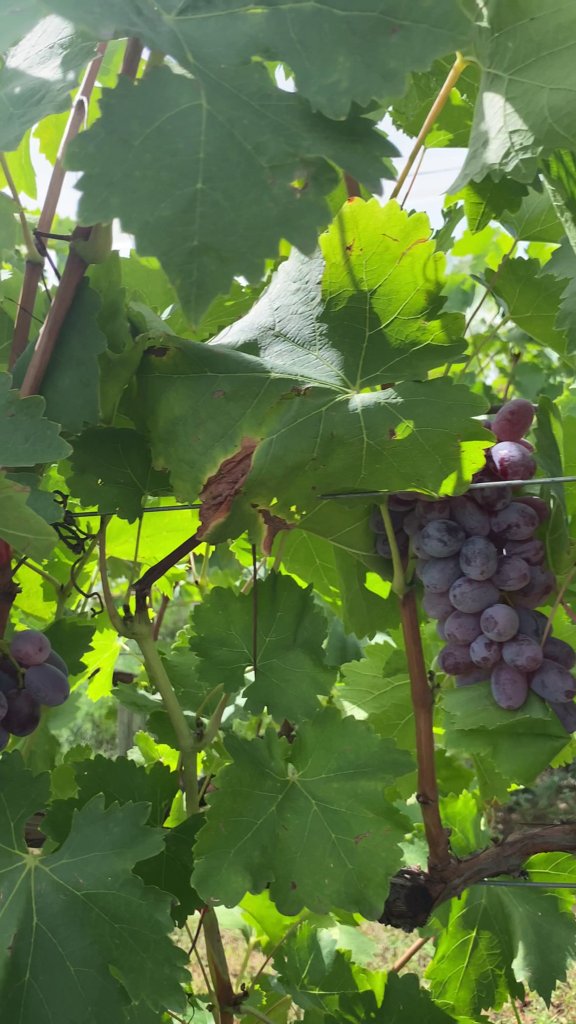
Berries visible: 43
Grape clusters: 2